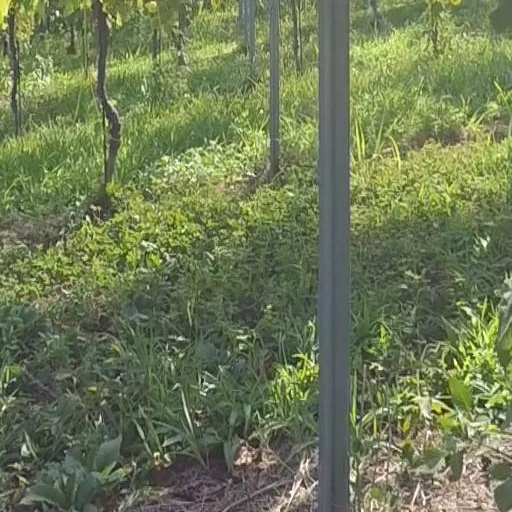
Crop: grape